Like a Prayer (song)

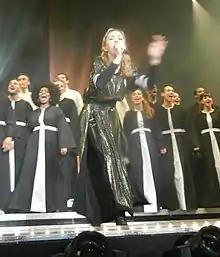
Madonna in the middle of a stage singing as a choir is present behind her.

The first live performance of "Like a Prayer" was on the 1990 Blond Ambition World Tour, with Madonna wearing a dress that looked like a cross between a Mediterranean widow's attire and a clergy's robe. Hundreds of burning candles surrounded her as she knelt down in front of the stage, the backup singers crying the words "Oh my God" several times. Madonna eventually removed a scarf from her head to display a huge crucifix hanging from her neck, and then rose and sang the full song, while her dancers gyrated around her. Two different performances were taped and released on video: the "Blond Ambition: Japan Tour 90", taped in Yokohama, Japan, on April 27, 1990, and "Blond Ambition World Tour Live", taped in Nice, France, on August 5, 1990. On his review of the latter release, "Entertainment Weekly"s Ty Burr praised the "gymnastic dance productions in songs such as 'Where's the Party' and 'Like a Prayer'", calling them "astonishing".